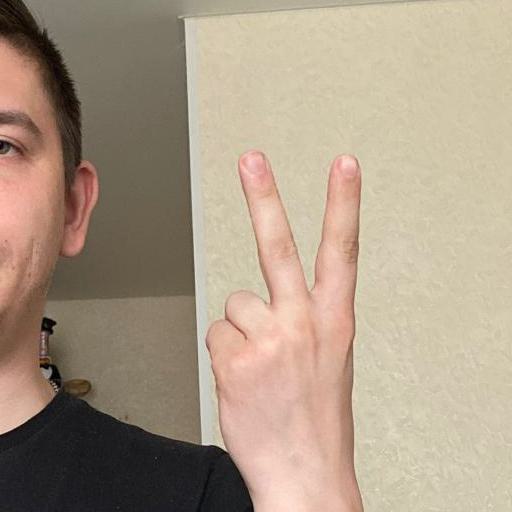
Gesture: peace_inverted